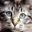
Label: cat